Mezban

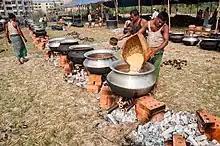
Mezban cooking in Chittagong

Traditionally Mezban is a beef-dominated meal. Proper Mezban meat demands a certain skill. It uses every kind of meat from a cow, like bones, fats, liver etc